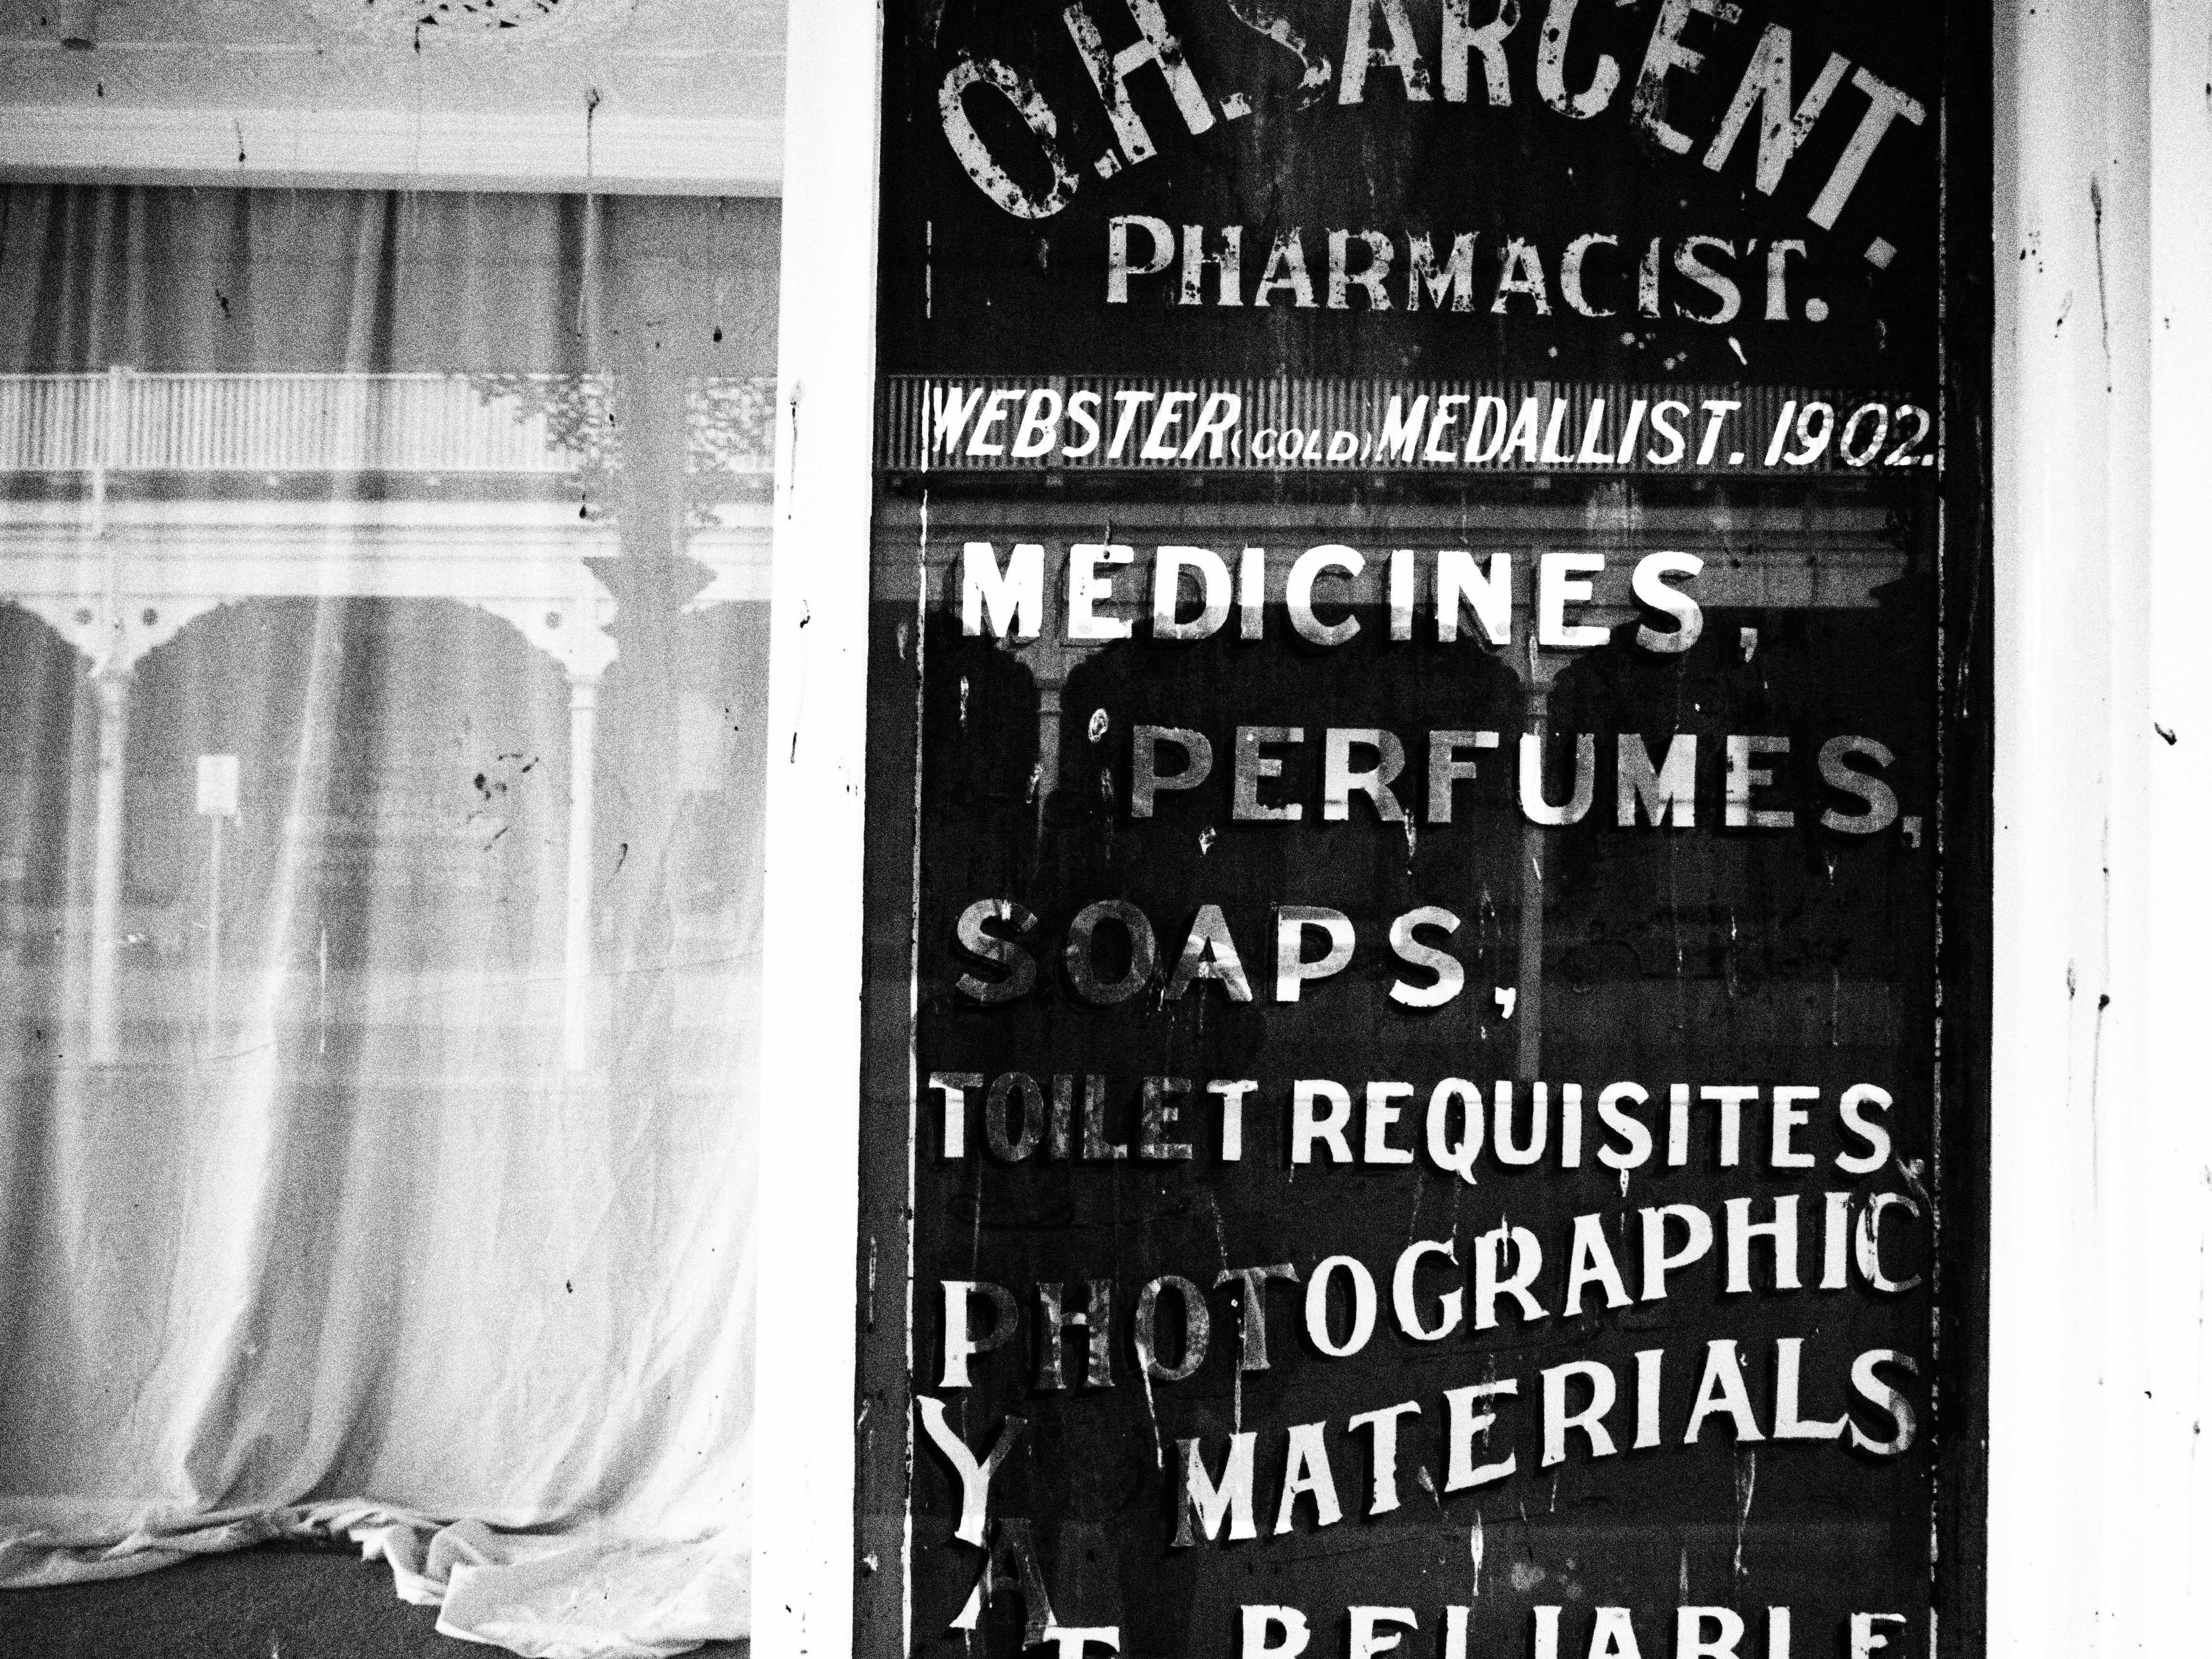
black and white, white, advertising, black, monochrome, brand, font, photograph, poster, history, monochrome photography